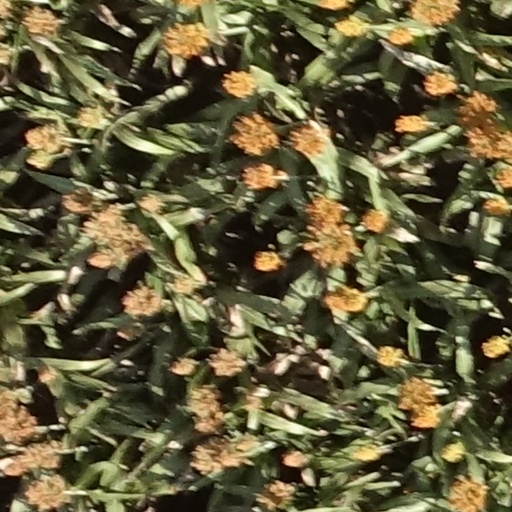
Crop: sorghum